The King of Fighters '97

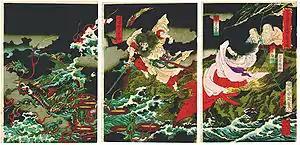
The myths of Susanoo slaying the Yamata no Orochi that influenced the franchise's first story arc end with this installment.

The series' previous installment, "The King of Fighters '96", was the last game to be directed by Masanori Kuwasashi, who experienced pressure with the annual release schedule. Kuwasashi was replaced with battle designer Toyohisa Tanabe, who ended the Orochi arc with "The King of Fighters '97". Tanabe was in charge of balancing characters; his main objective was to end the Orochi story arc by revealing the title villain who would become a boss and face the Sacred Treasures Team, who debuted in the previous game. "KOF '97" was intended to improve on the previous game's new, experimental systems. The Orochi arc was planned since the series' beginning; the protagonist Kyo Kusanagi was inspired by Japanese myths, most notably the "Kusanagi no Tsurugi" weaponry obtained by the god Susanoo-no-Mikoto followed by the encounter with the mythical beast. He was also given a move titled "Orochinagi" which was conceptualized to be used to defeat it. The developers wanted to give players a large number of combos with the new characters and moves, leading to the development of the game's Advanced and Extra fighting systems.